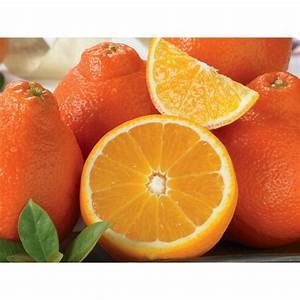
Label: mandarine